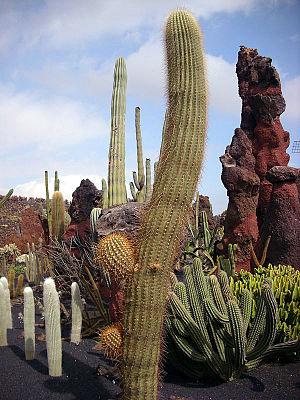
Groupe de cereus dans le jardin de cactus de Lanzarote (iles Canaries)